Haijin

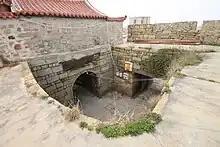
A gate of the Chongwu Fortress in Fujian, built c. 1384

As a rebel leader, Zhu Yuanzhang promoted foreign trade as a source of revenue. As Emperor, however, he issued the first sea ban in 1371. All foreign trade was to be conducted by official tribute missions, handled by representatives of the Ming Empire and its "vassal" states. Private foreign trade was made punishable by death, with the offender's family and neighbors exiled from their homes. A few years later, in 1384, the Maritime Trade Intendancies ("Shibo Tiju Si") at Ningbo, Guangzhou, and Quanzhou were shuttered. Ships, docks, and shipyards were destroyed and ports sabotaged with rocks and pine stakes. Although the policy is now associated with imperial China generally, it was then at odds with Chinese tradition, which had pursued foreign trade as a source of revenue and become particularly important under the Tang, Song, and Yuan.